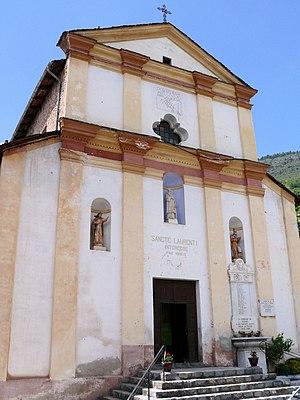
Roure - Eglise Saint-Laurent - Façade
L'église Saint-Laurent est une église à Roure dans les Alpes-Maritimes. L'édifice est inscrit au titre des monuments historiques le 3 novembre 1987.
Roure est une commune française située dans le département des Alpes-Maritimes en région Provence-Alpes-Côte d'Azur. Ses habitants sont appelés les Rourois.
La liste qui suit présente les édifices du département des Alpes-Maritimes protégés au titre des monuments historiques et répertoriés dans la base Mérimée du ministère français de la Culture, à l'exception de ceux des communes de Nice et Grasse présentés respectivement dans la liste des monuments historiques de Nice et dans la liste des monuments historiques de Grasse. Les édifices de la commune de Cannes sont également présentés dans la liste des monuments historiques de Cannes.